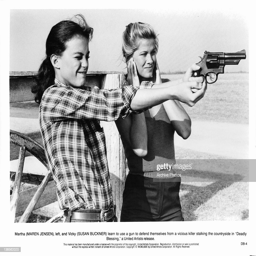
actors learn to use a gun in a scene from the film .